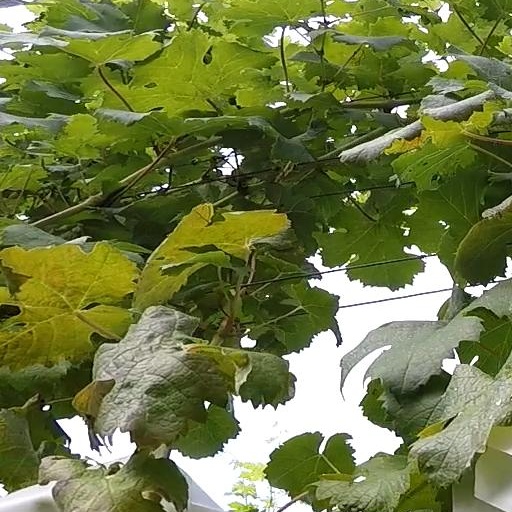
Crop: grape